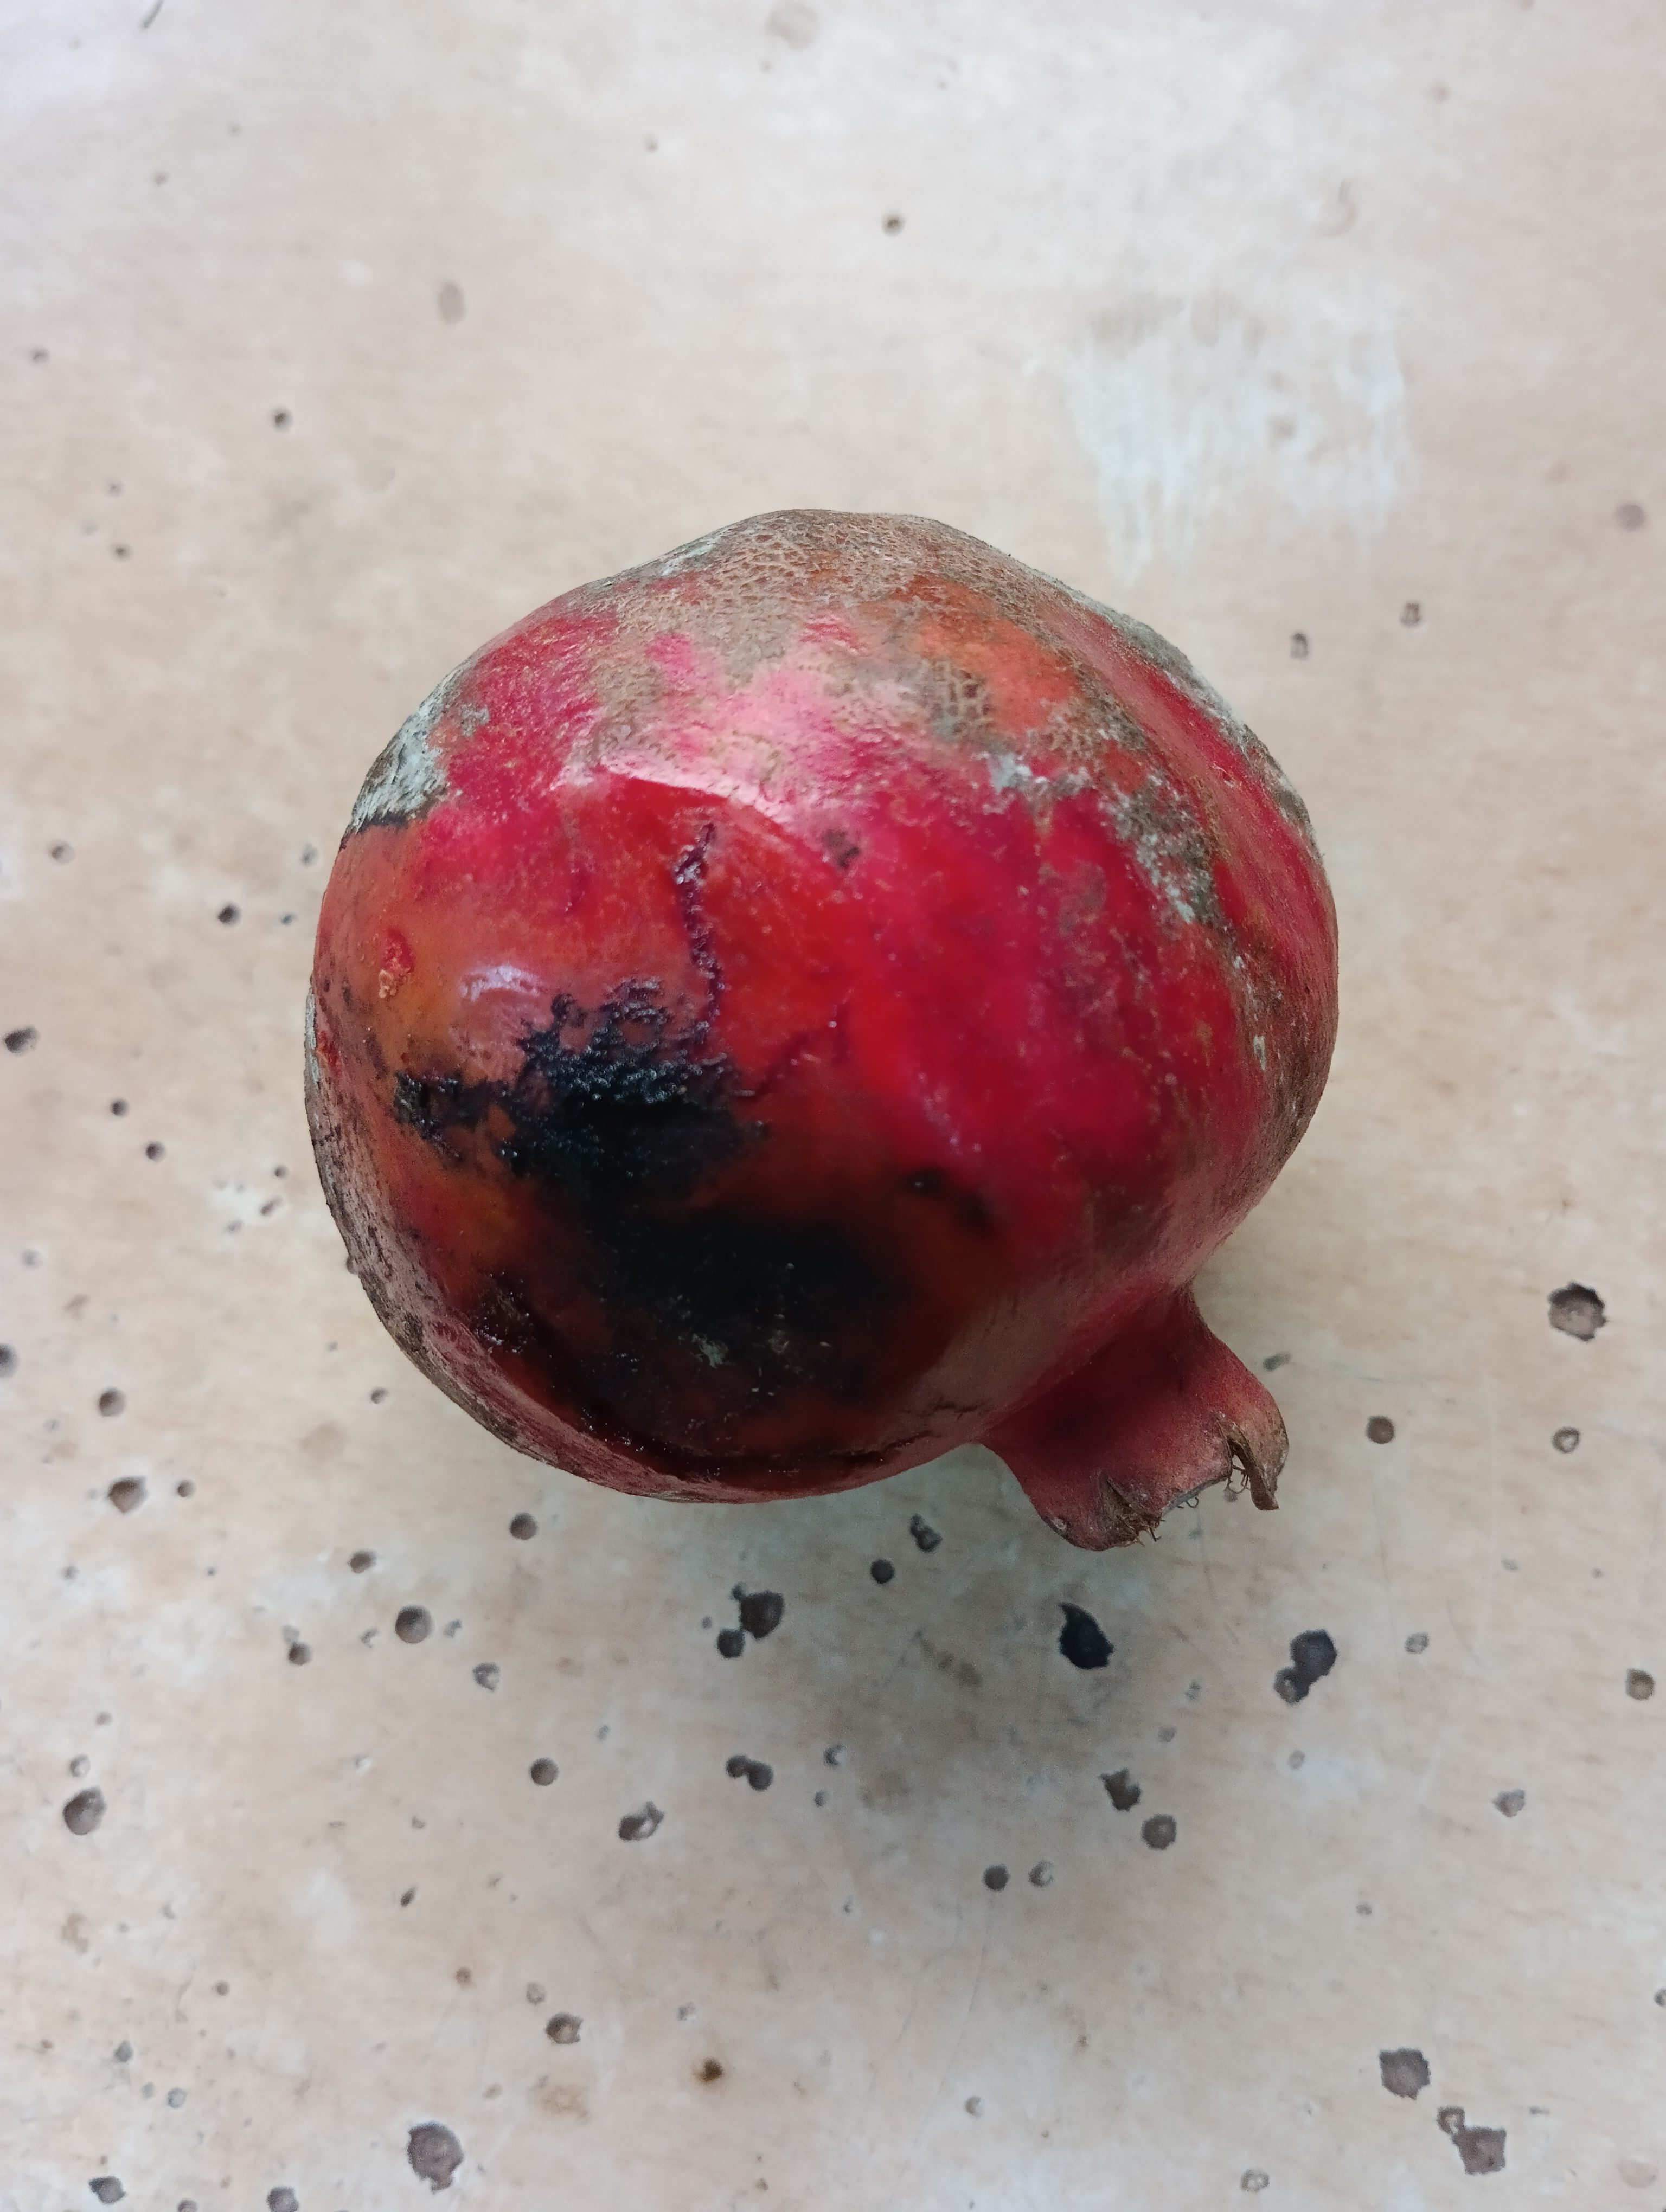
Label: Major Defect